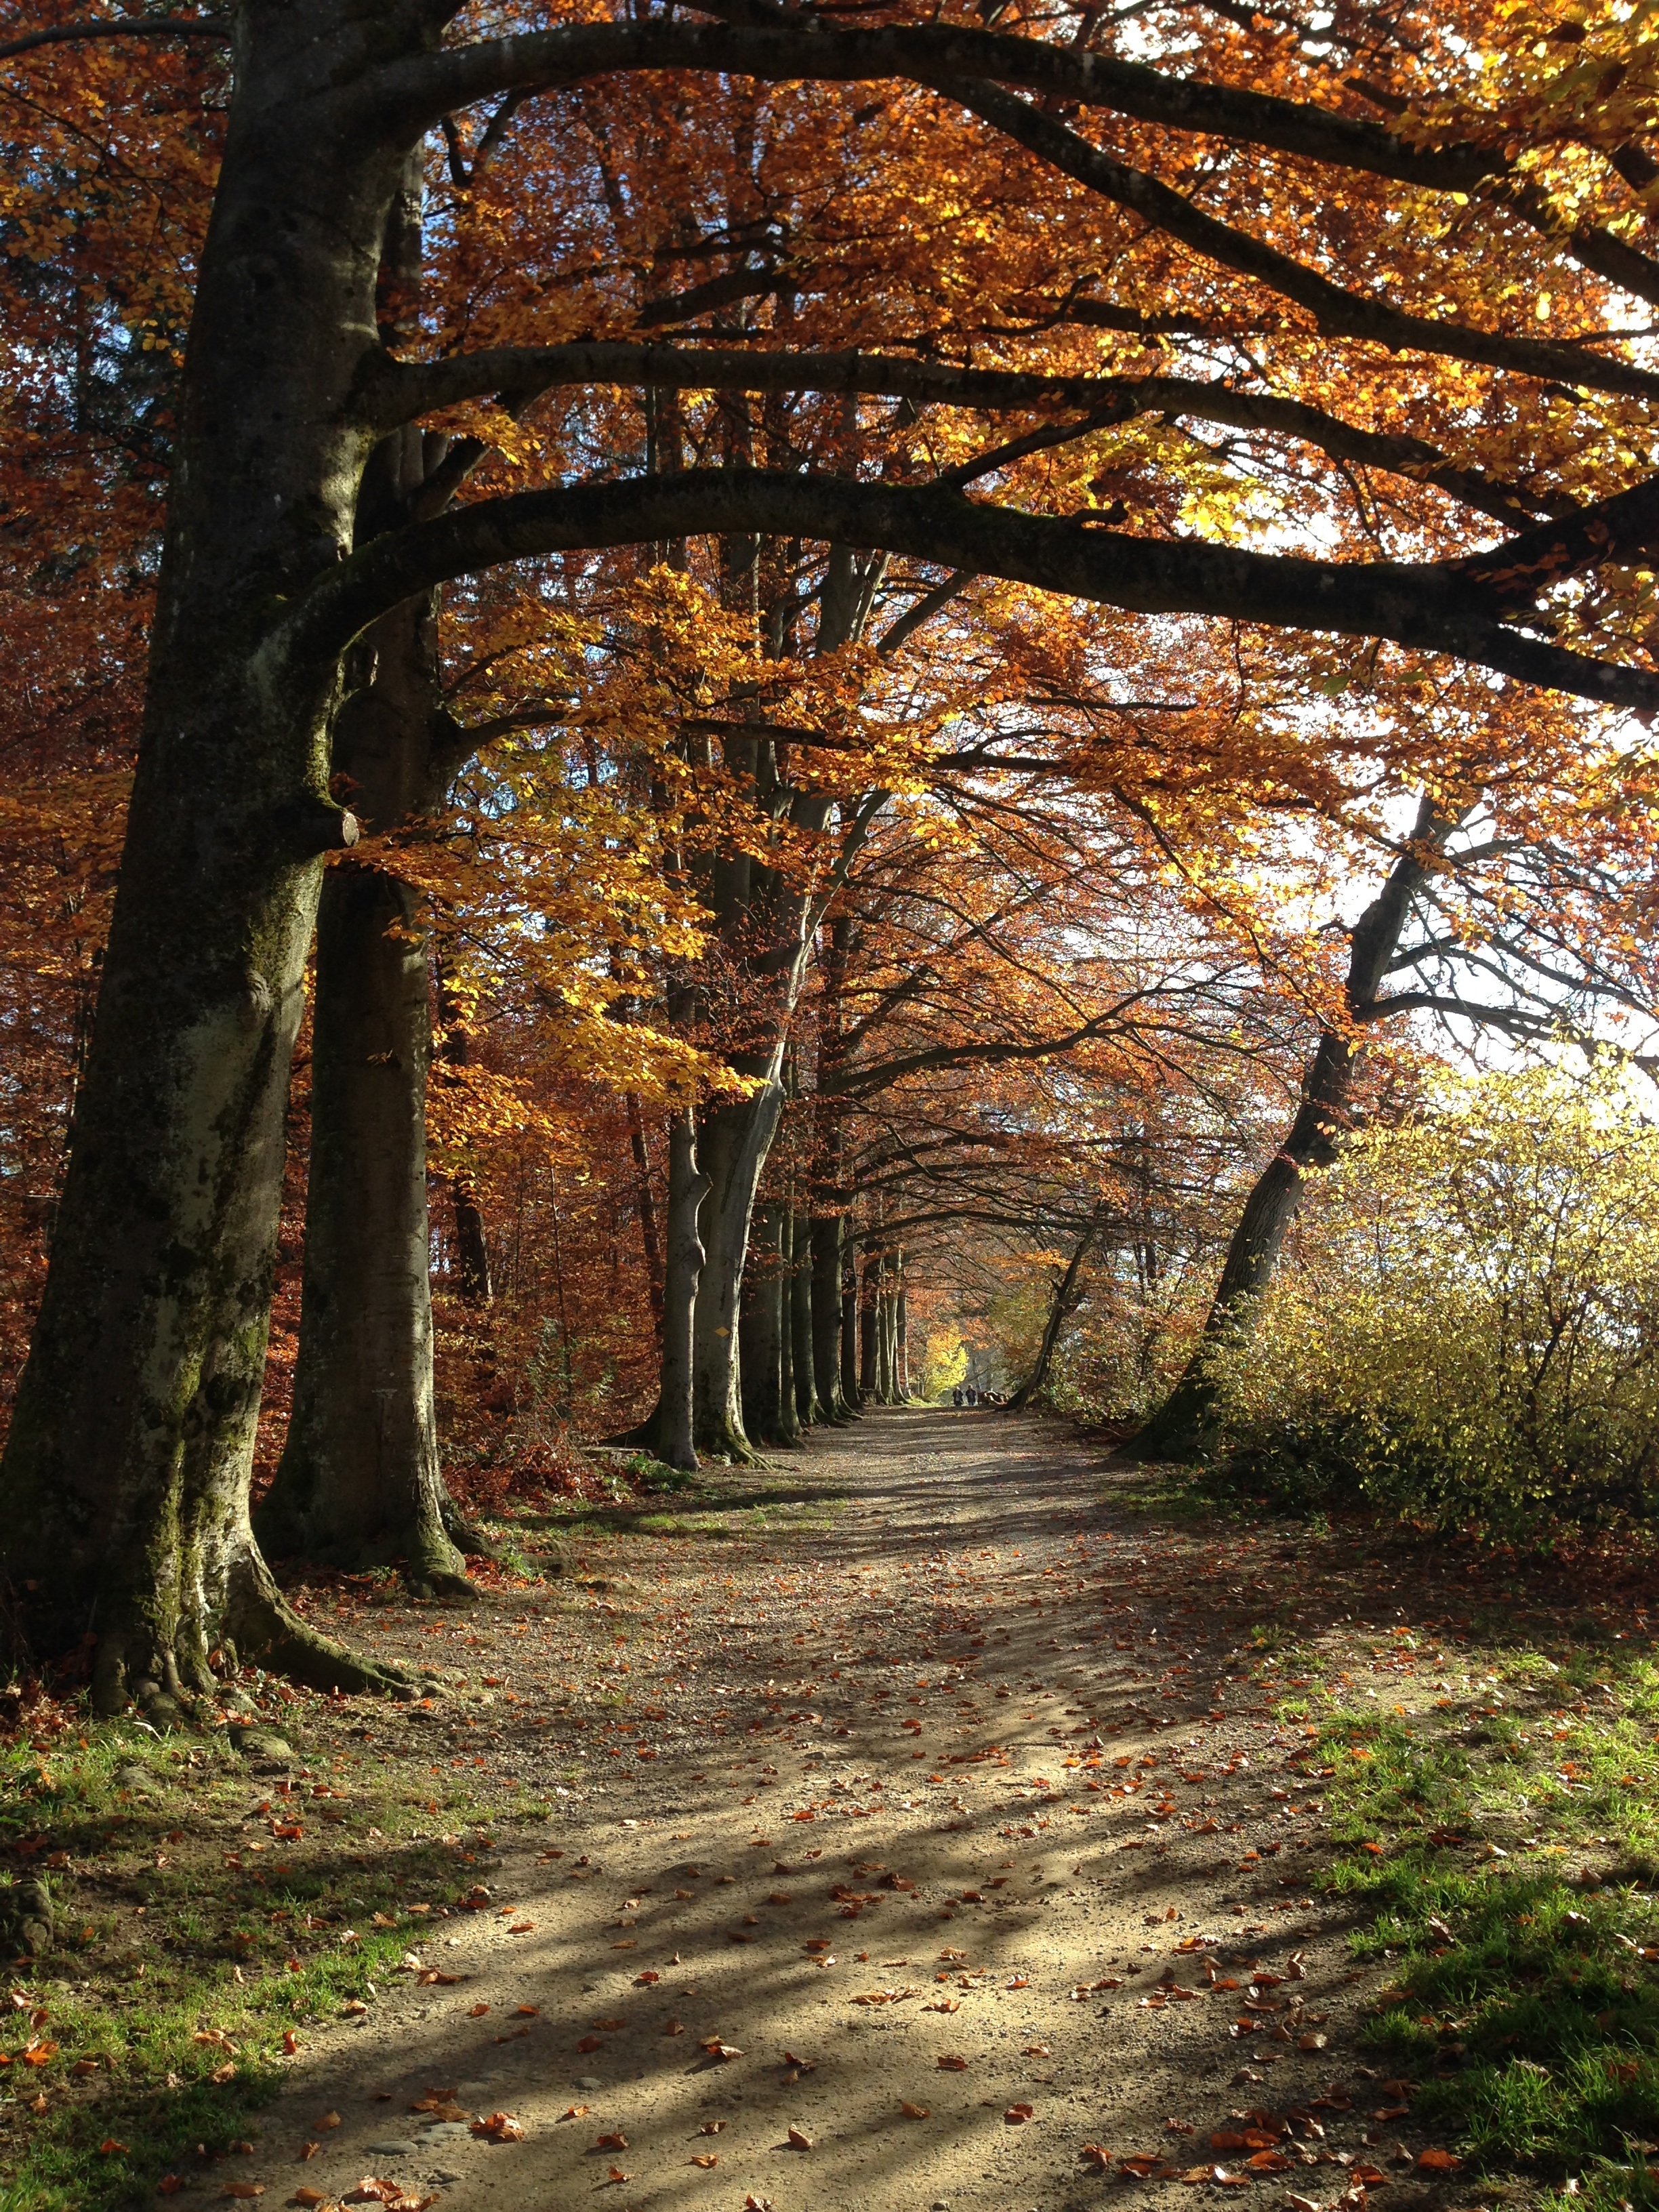
tree, nature, forest, branch, plant, sunlight, leaf, autumn, season, leaves, deciduous, grove, woodland, habitat, away, rural area, woody plant